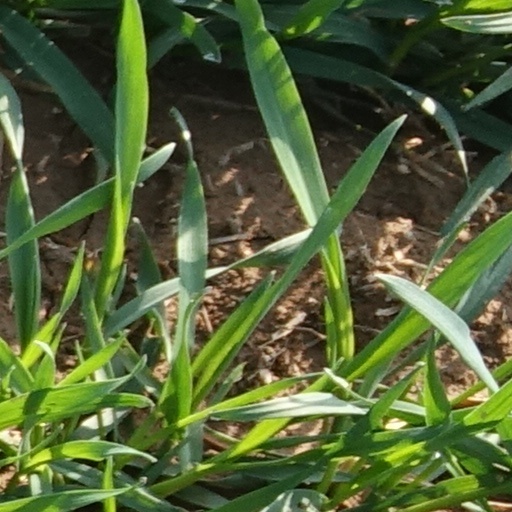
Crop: wheat